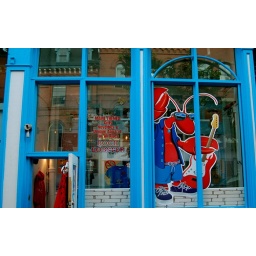
Colorful window display of a gift-shop on Exchange street in the old port district Portland , Maine.